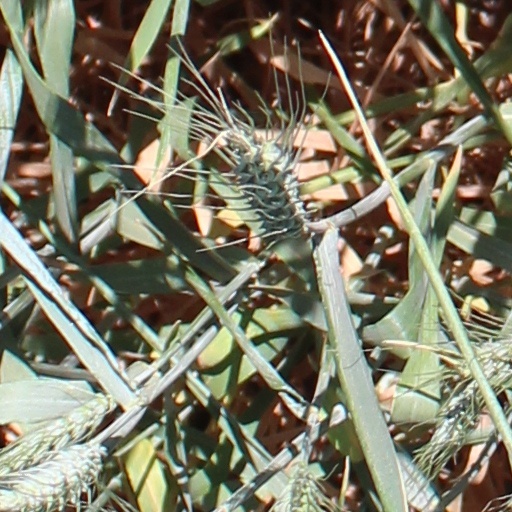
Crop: wheat